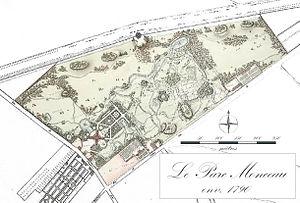
Plan du Parc Monceau à Paris env. 1790
Le parc Monceau est un jardin d'agrément situé dans le quartier de l'Europe du 8ᵉ arrondissement de Paris.